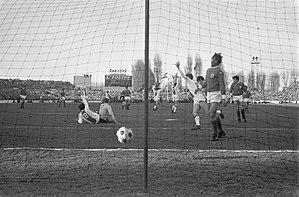
Inge Danielsson est un footballeur suédois né le 14 juin 1941 à Bromölla. Il évoluait au poste d'attaquant.